Sodium bismuthate

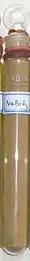
Vial of NaBiO

Storage conditions with moisture and high temperatures are detrimental to sodium bismuthate, as it oxidizes water, decomposing into sodium hydroxide and bismuth(III) oxide: